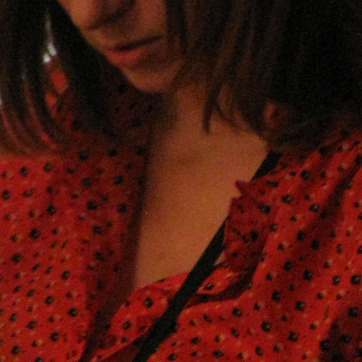
Material: skin